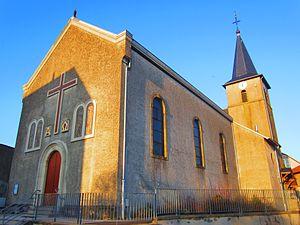
Église Saint-Rémi
Kirsch-lès-Sierck est une commune française située dans le département de la Moselle, en région Grand Est.